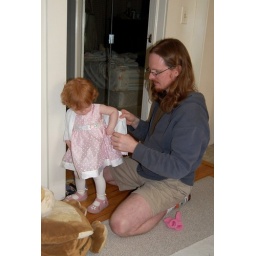
Daddy helps Margaret get her sweater on. (don't look at the unmade bed in the mirror ;)